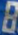
Number: 8